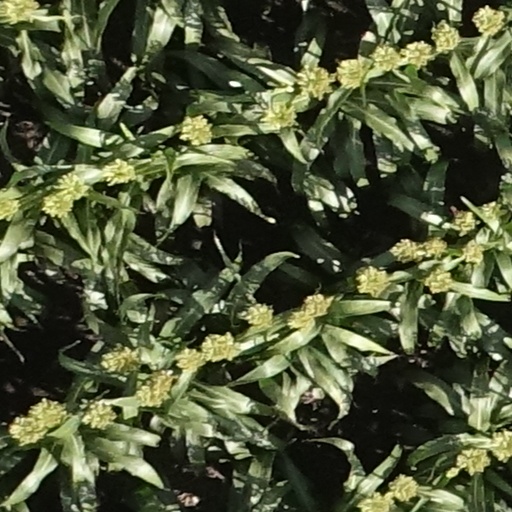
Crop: sorghum